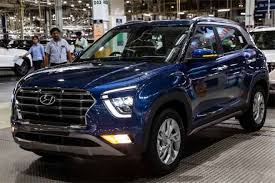
Label: noambulance